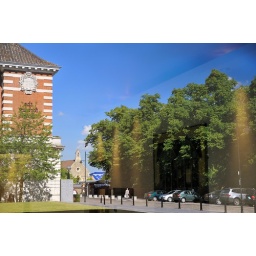
29th May 2009. The Forbury Hotel and Gardens reflected in the glass door of One Forbury Square